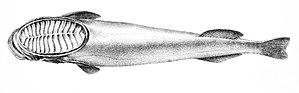
Le rémora blanchâtre est un poisson pilote de la famille des Echeneidae.
Remora est un genre de poissons de la famille des Echeneidés, appelés couramment rémora. Ces poissons à ventouse sont célèbres pour leur association phorétique avec les requins et d'autres grands animaux marins.